OMNY

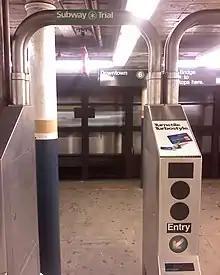

Subway tokens had been used for fare payment in New York City since 1953. Starting in 1992, they were replaced by MetroCards made by Cubic Transportation Systems, which used magnetic stripes to encode the fare payment. By 2003, tokens had been completely phased out.